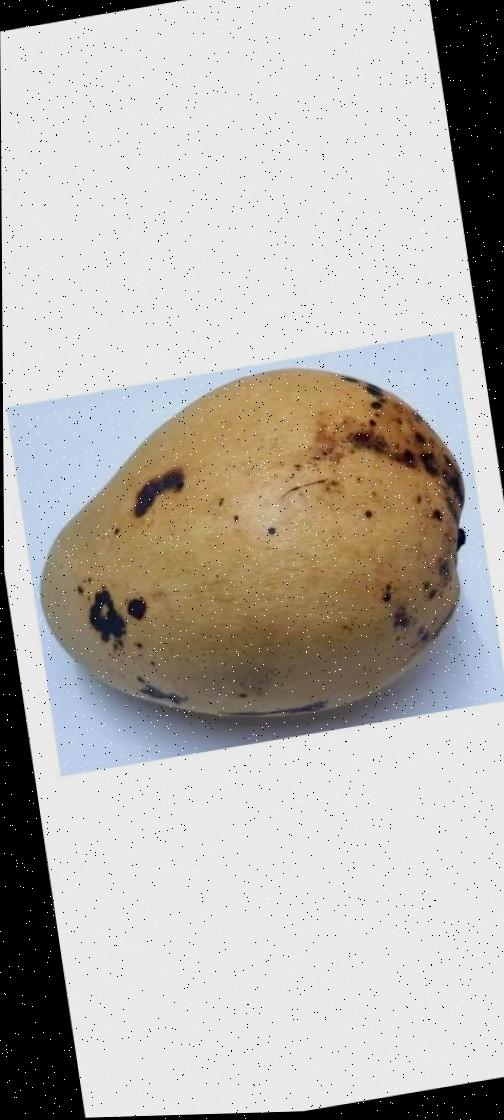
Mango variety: Bari-11